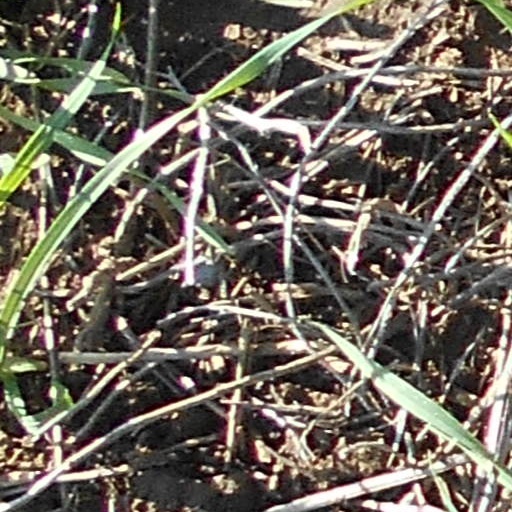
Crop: wheat